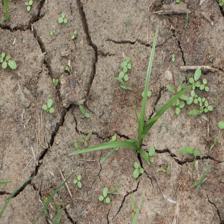
Label: Grass